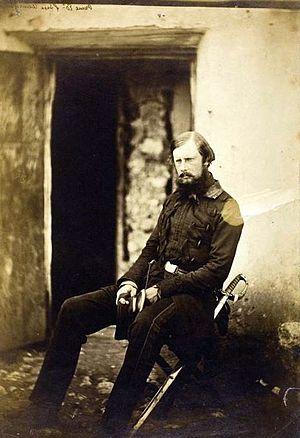
Le field marshal est le plus haut grade dans l'armée de terre britannique depuis 1736. C'est l'équivalent d'un Admiral of the Fleet dans la Royal Navy et d'un Marshal of the Royal Air Force. Ce grade a été utilisé de façon sporadique tout au long de son histoire et a été vacant au cours des XVIIIᵉ et XIXᵉ siècles.